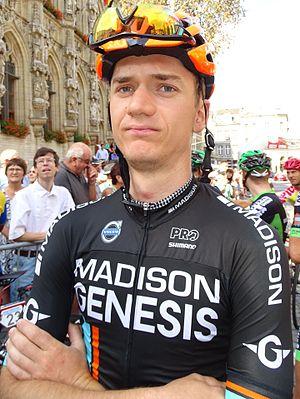
Reportage réalisé le dimanche 23 août à l'occasion du départ et de l'arrivée du Grand Prix Jef Scherens 2015 à Louvain, Belgique.
La saison 2015 de l'équipe cycliste Madison Genesis est la troisième de cette équipe.